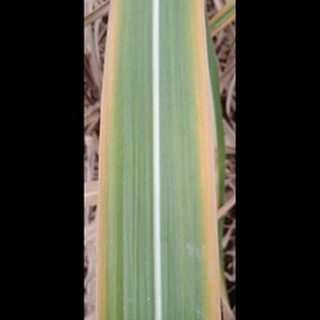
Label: sugarcane_yellow_leaf_disease